National parks of Wales

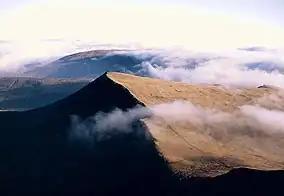

The last of the three national parks, formed in 1957 as the Brecon Beacons National Park and retitled to its Welsh name in 2023, the park straddles the divide between rural mid Wales and industrial South Wales. It stretches from Llandeilo in the west to Hay-on-Wye in the northeast and Pontypool in the southeast, covering and encompassing four main regions – the Black Mountain in the west, Fforest Fawr and the Brecon Beacons in the centre, and the Black Mountains in the east, where the highest point is Waun Fach 811 metres (2,661 feet).